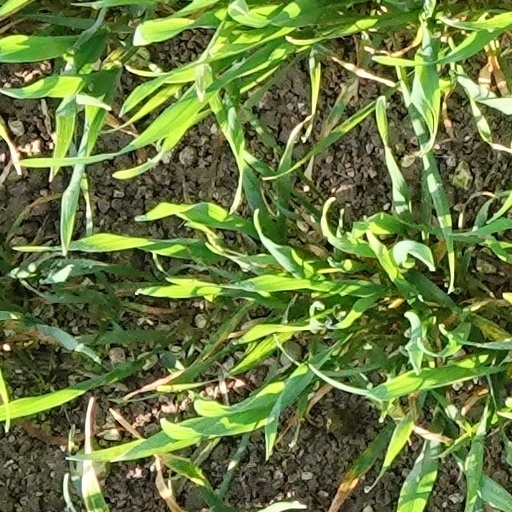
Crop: wheat